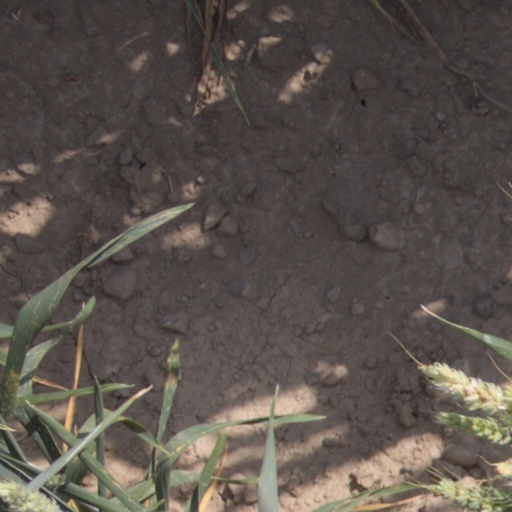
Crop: wheat